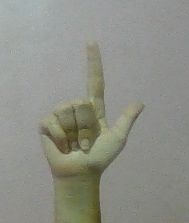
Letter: laam